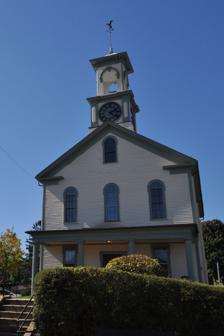
Building: South Meetinghouse
Country: United States of America
Year built: 1866
For the historic church in Boston, Massachusetts, see Old South Meeting House . United States historic place South Meetinghouse U.S. National Register of Historic Places Show map of New Hampshire Show map of the United States Location Marcy St. and Meeting House Hill, Portsmouth, New Hampshire Coordinates 43°4′29″N 70°45′10″W / 43.07472°N 70.75278°W / 43.07472; -70.75278 Area 0.2 acres (0.081 ha) Built 1866 Architect Wilson, Isaiah Architectural style Greek Revival, Italianate NRHP reference No. 82001695 Added to NRHP April 19, 1982 The South Meetinghouse is a historic ward hall at 260 Marcy Street (corner of Meeting House Hill) in Portsmouth, New Hampshire . Completed in 1866, it is one of the city's finest examples of Italianate architecture , and a rare surviving example of a 19th-century ward hall. The building was listed on the National Register of Historic Places in 1982. It continues to be used as a community resource. Description and history The South Meetinghouse is located in Portsmouth's southern residential area, at the northwest corner of Marcy Street and Meeting House Hill. Oriented facing Marcy Street, it is a two-story wood-frame structure, with a gabled roof and clapboarded exterior. Italianate stylistic elements of the exterior include round-headed windows, and a bracketed roof at the top of its two-stage tower. The main entrance is sheltered by a Greek Revival four-column porch with Doric columns and an Ionic entablature, which extends the width of the front facade. The interior has a vestibule area with two staircases providing access to the upper level. The ground floor is divided into two spaces, with paired iron columns supporting the ceiling and upper level, which has a single large high-ceilinged chamber. The meetinghouse was built on the site of a 1731 meeting house , and was the only major civic structure on the south side of Portsmouth. It was built in 1866, after several years of agitation by local residents for a public meeting space in the city's southernmost ward. The building was designed by a committee appointed by the city council, and was built at a cost of $9,600. The building's upper level serves as a large public meeting space, and has seen use for political meetings, ward elections, and religious services. See also National Register of Historic Places listings in Rockingham County, New Hampshire References